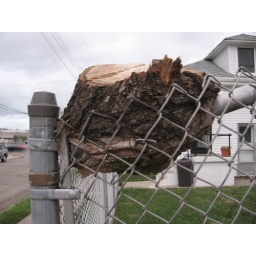
The tree grew around the fence